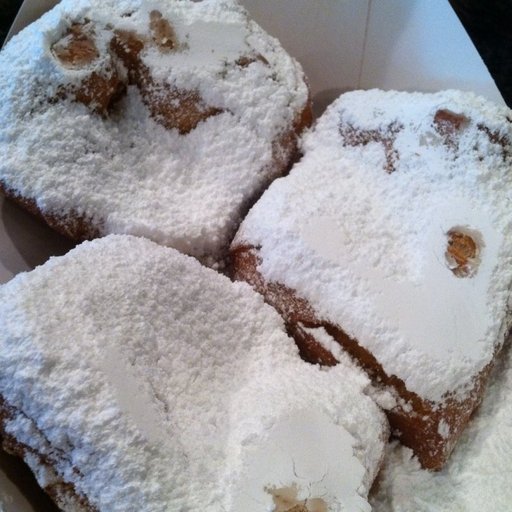
Label: beignets